Carla Perez (actress)

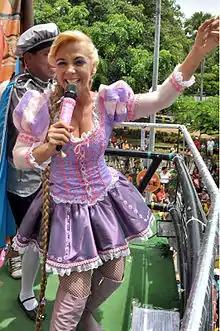
Perez in 2012

Carla Aparecida Perez Soares da Silva ("née" Soares; born November 16, 1977) is a Brazilian singer, dancer, television presenter and former actress. She reached fame in the mid-1990s after performing as the blonde dancer with "axé" group É o Tchan! ("loira do Tchan").